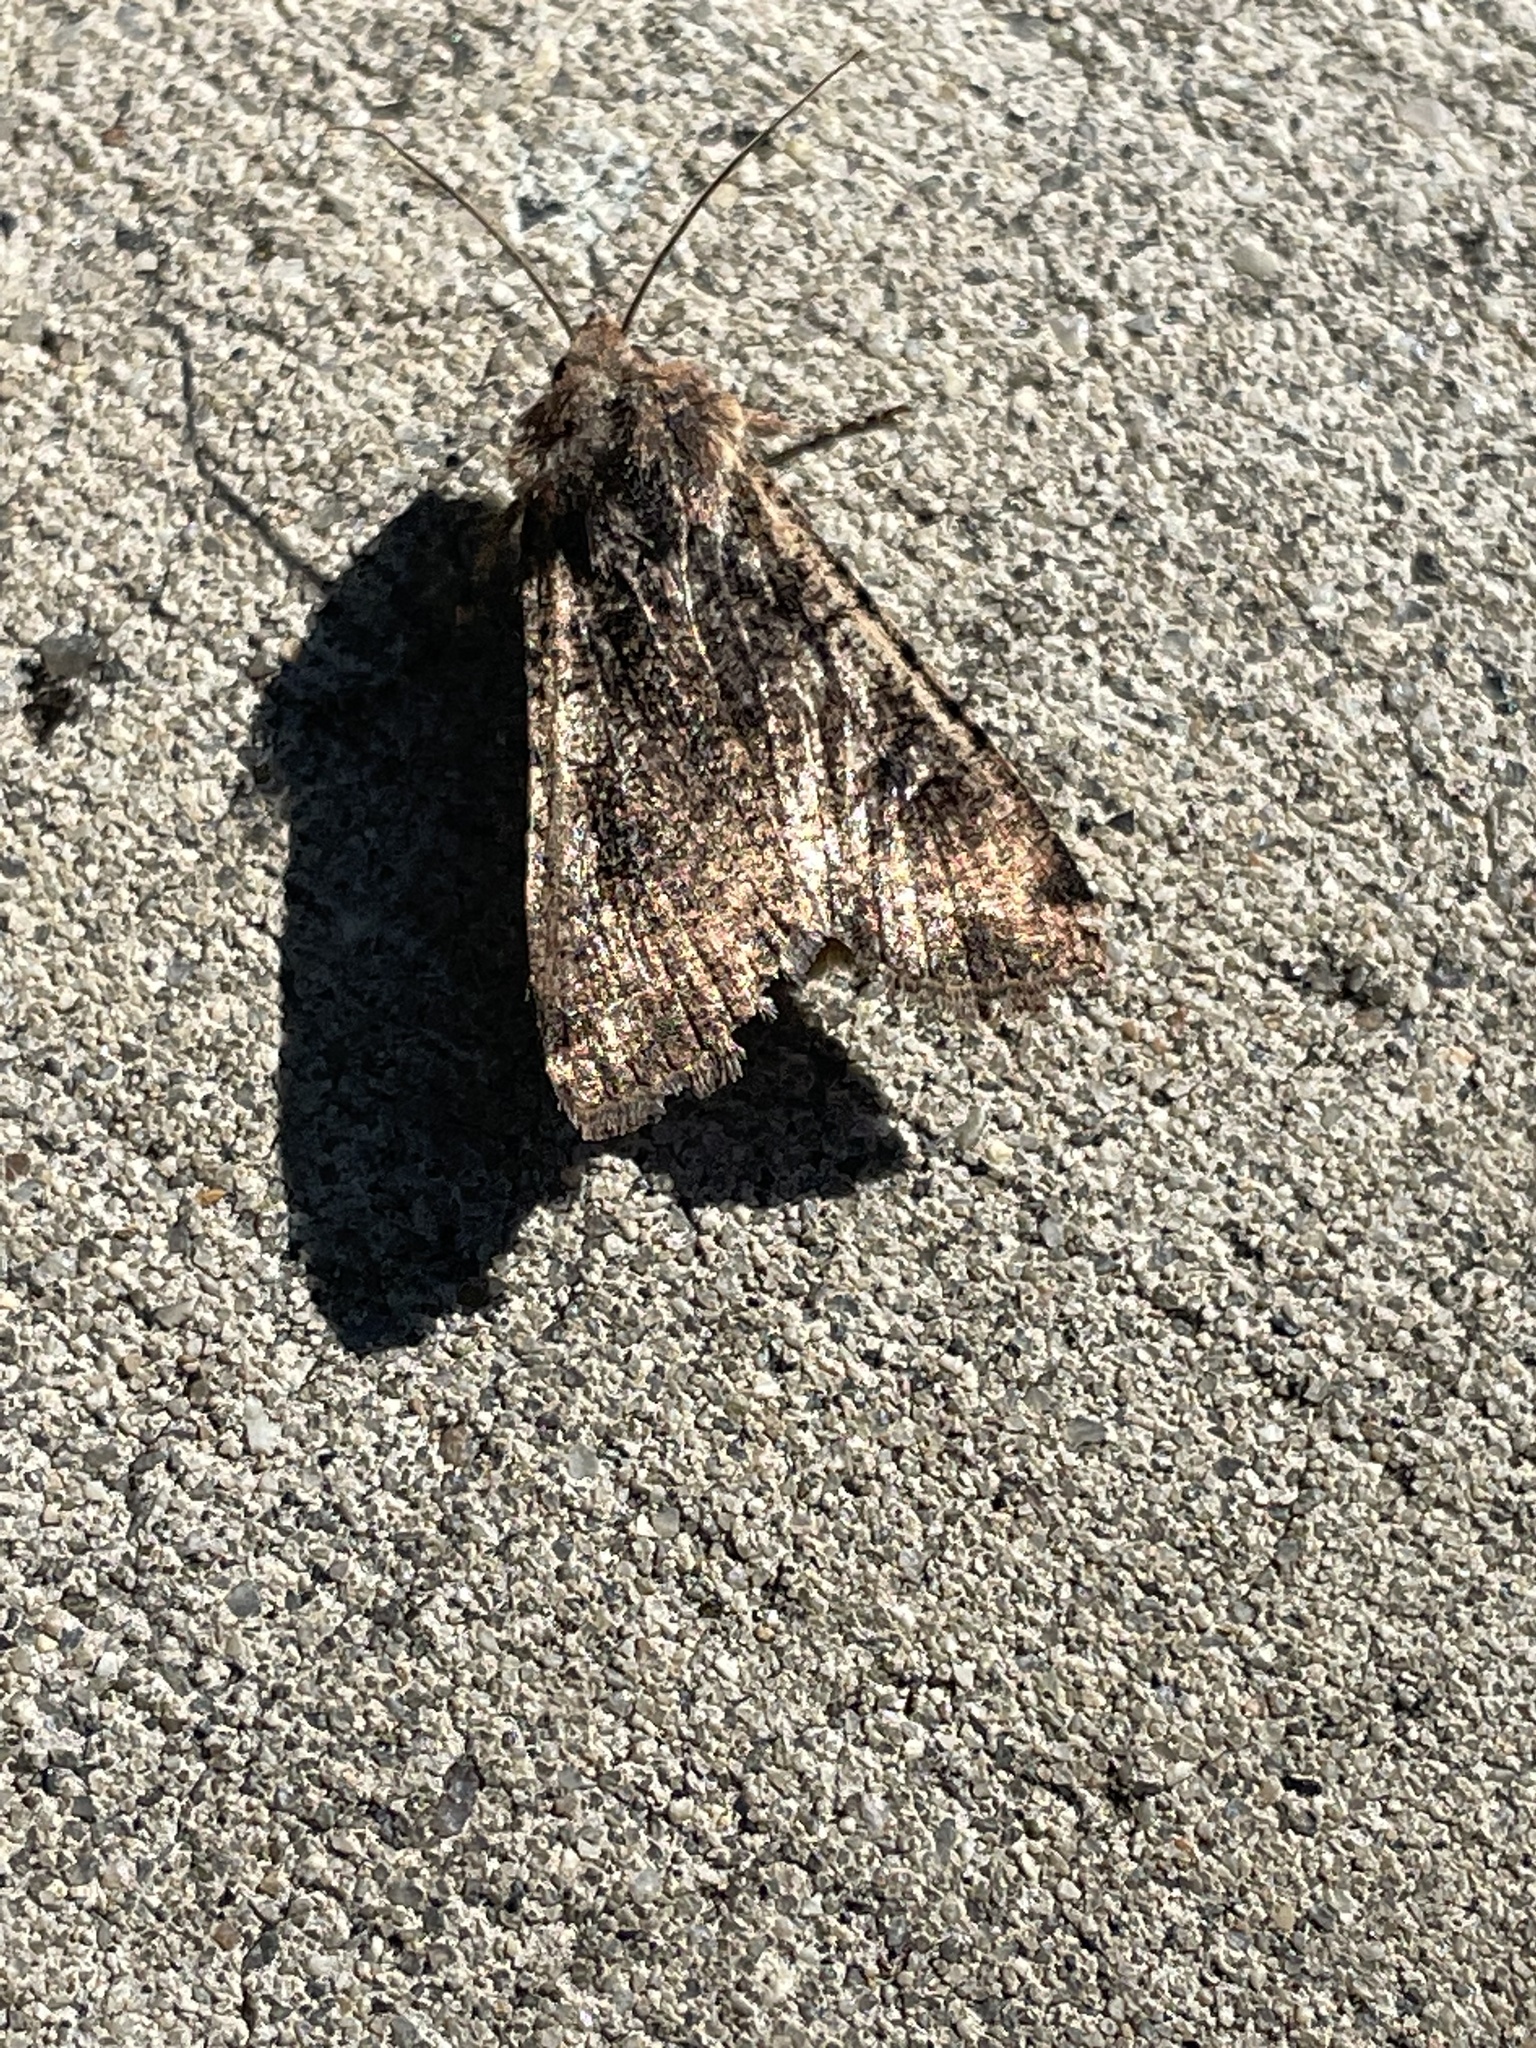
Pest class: cutworms